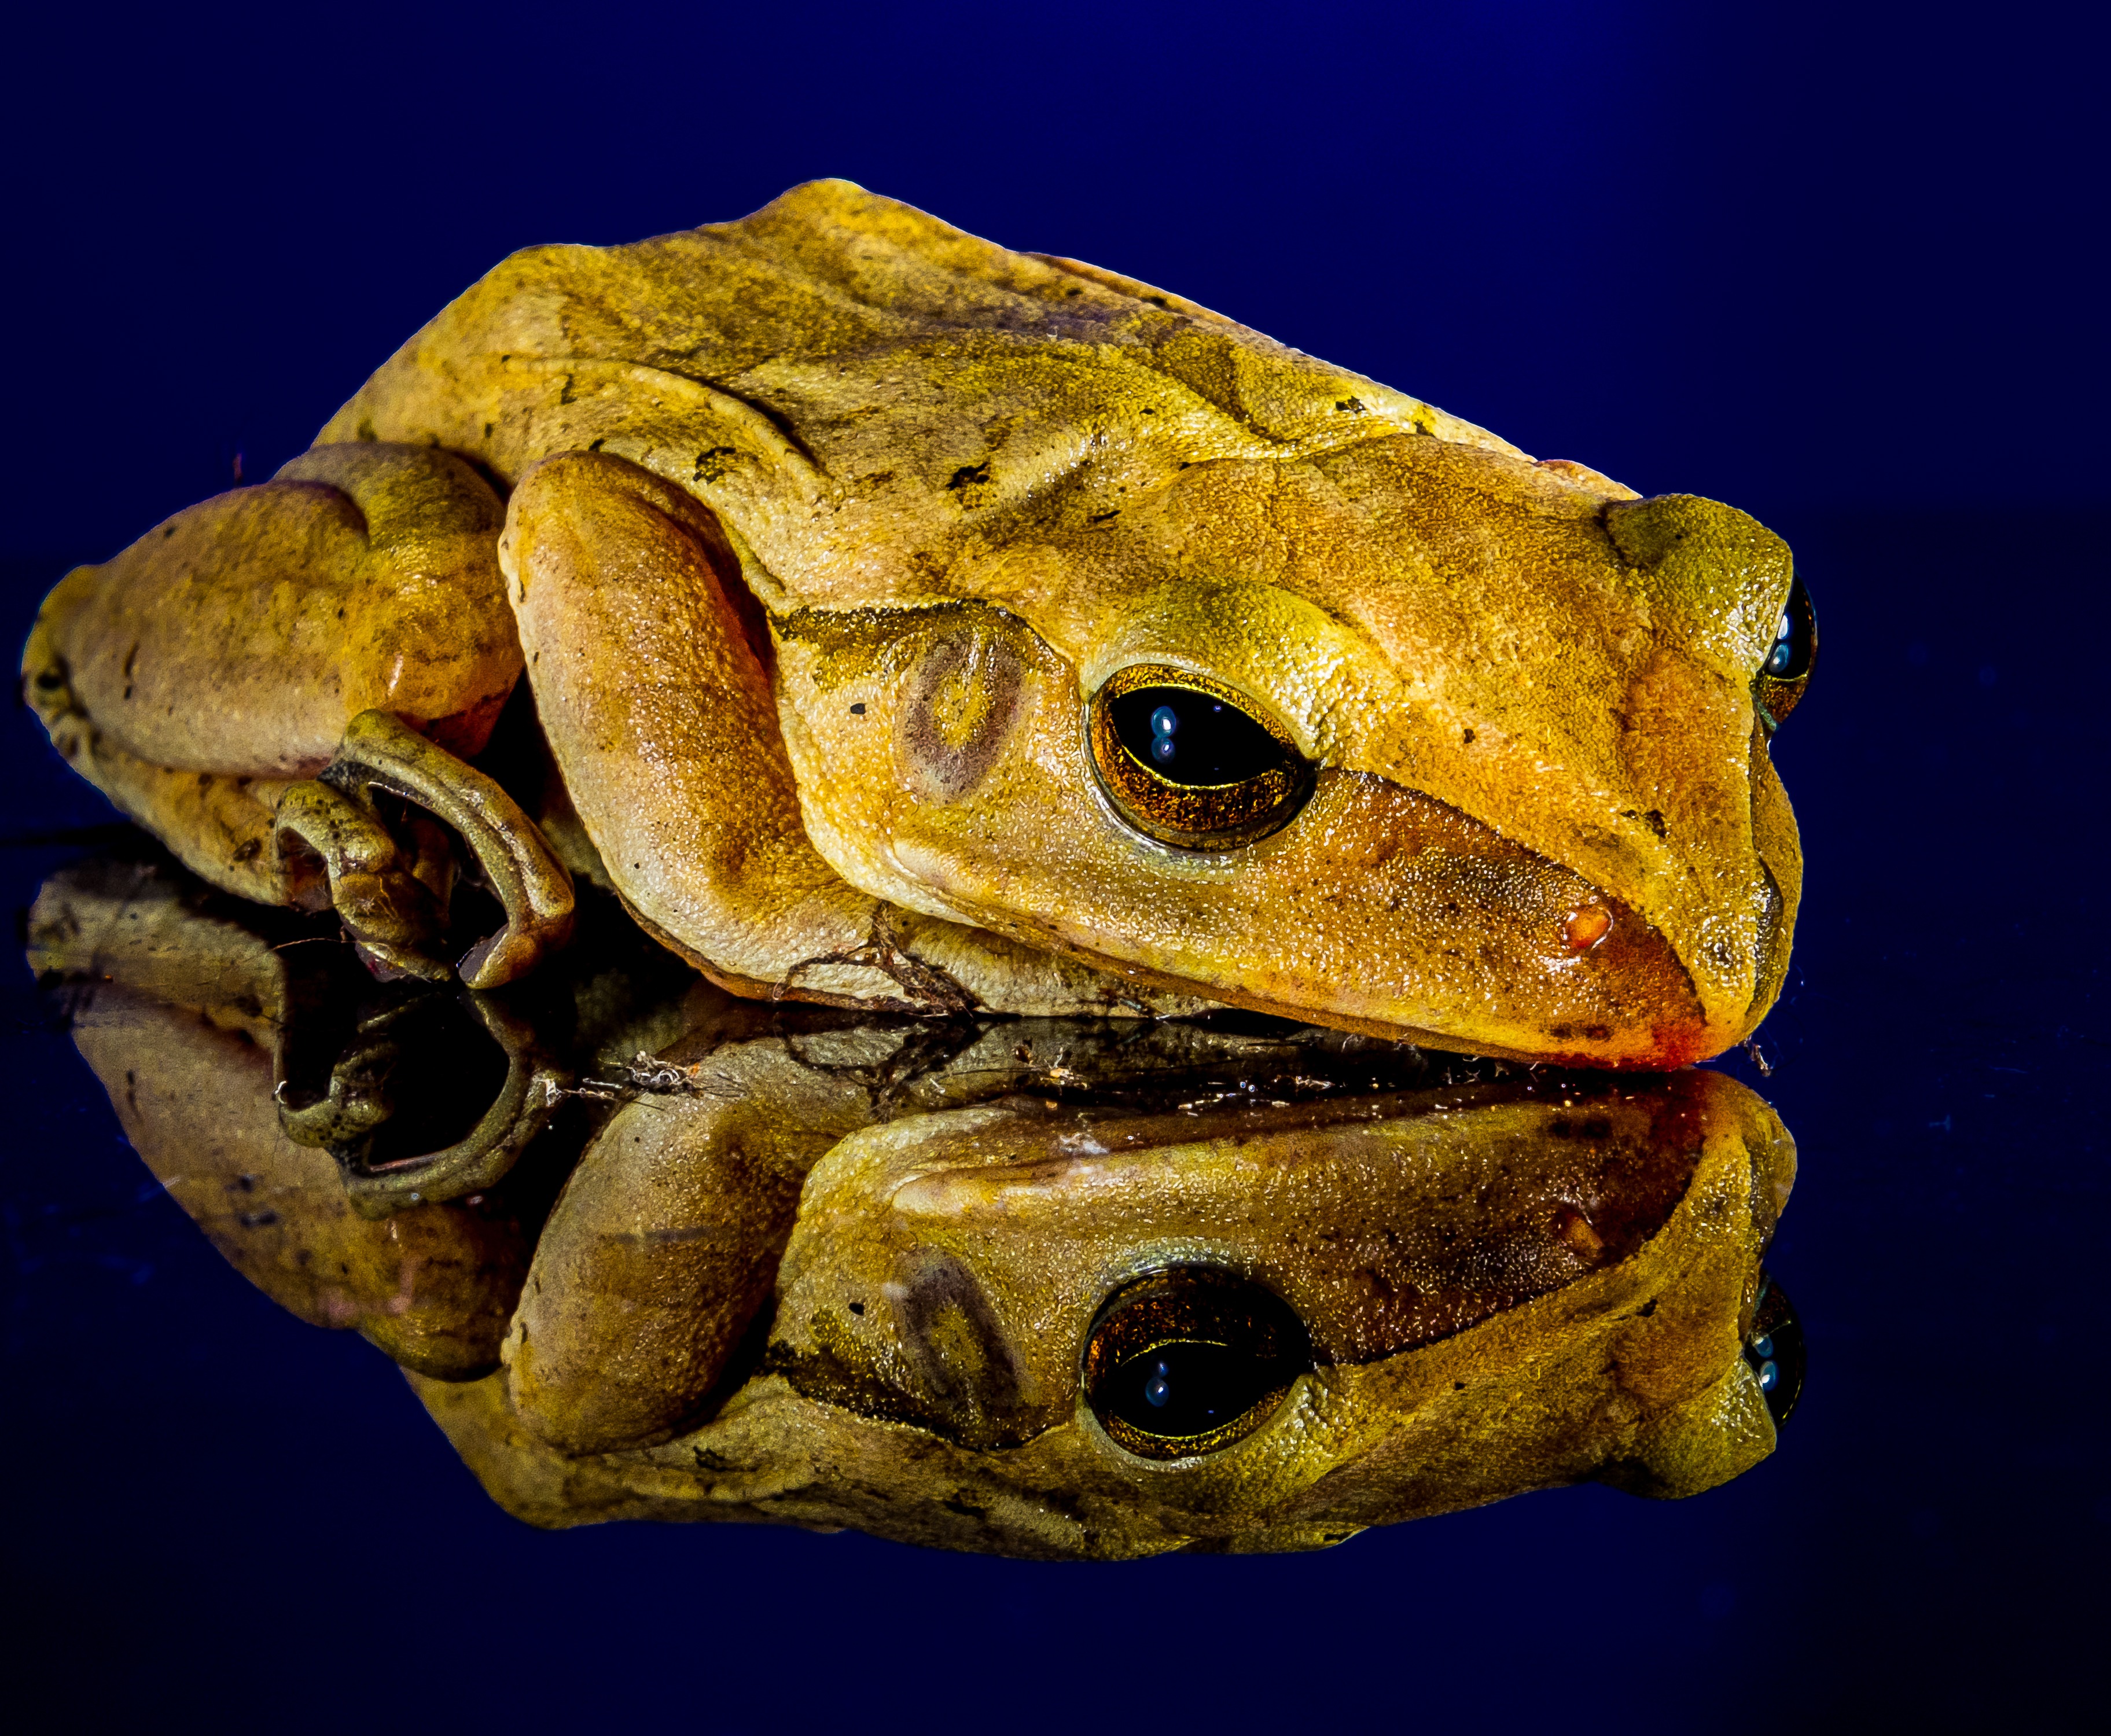
frog, toad, reptile, amphibian, close, fauna, vertebrate, macro photography, mirror image, boa constrictor, boas